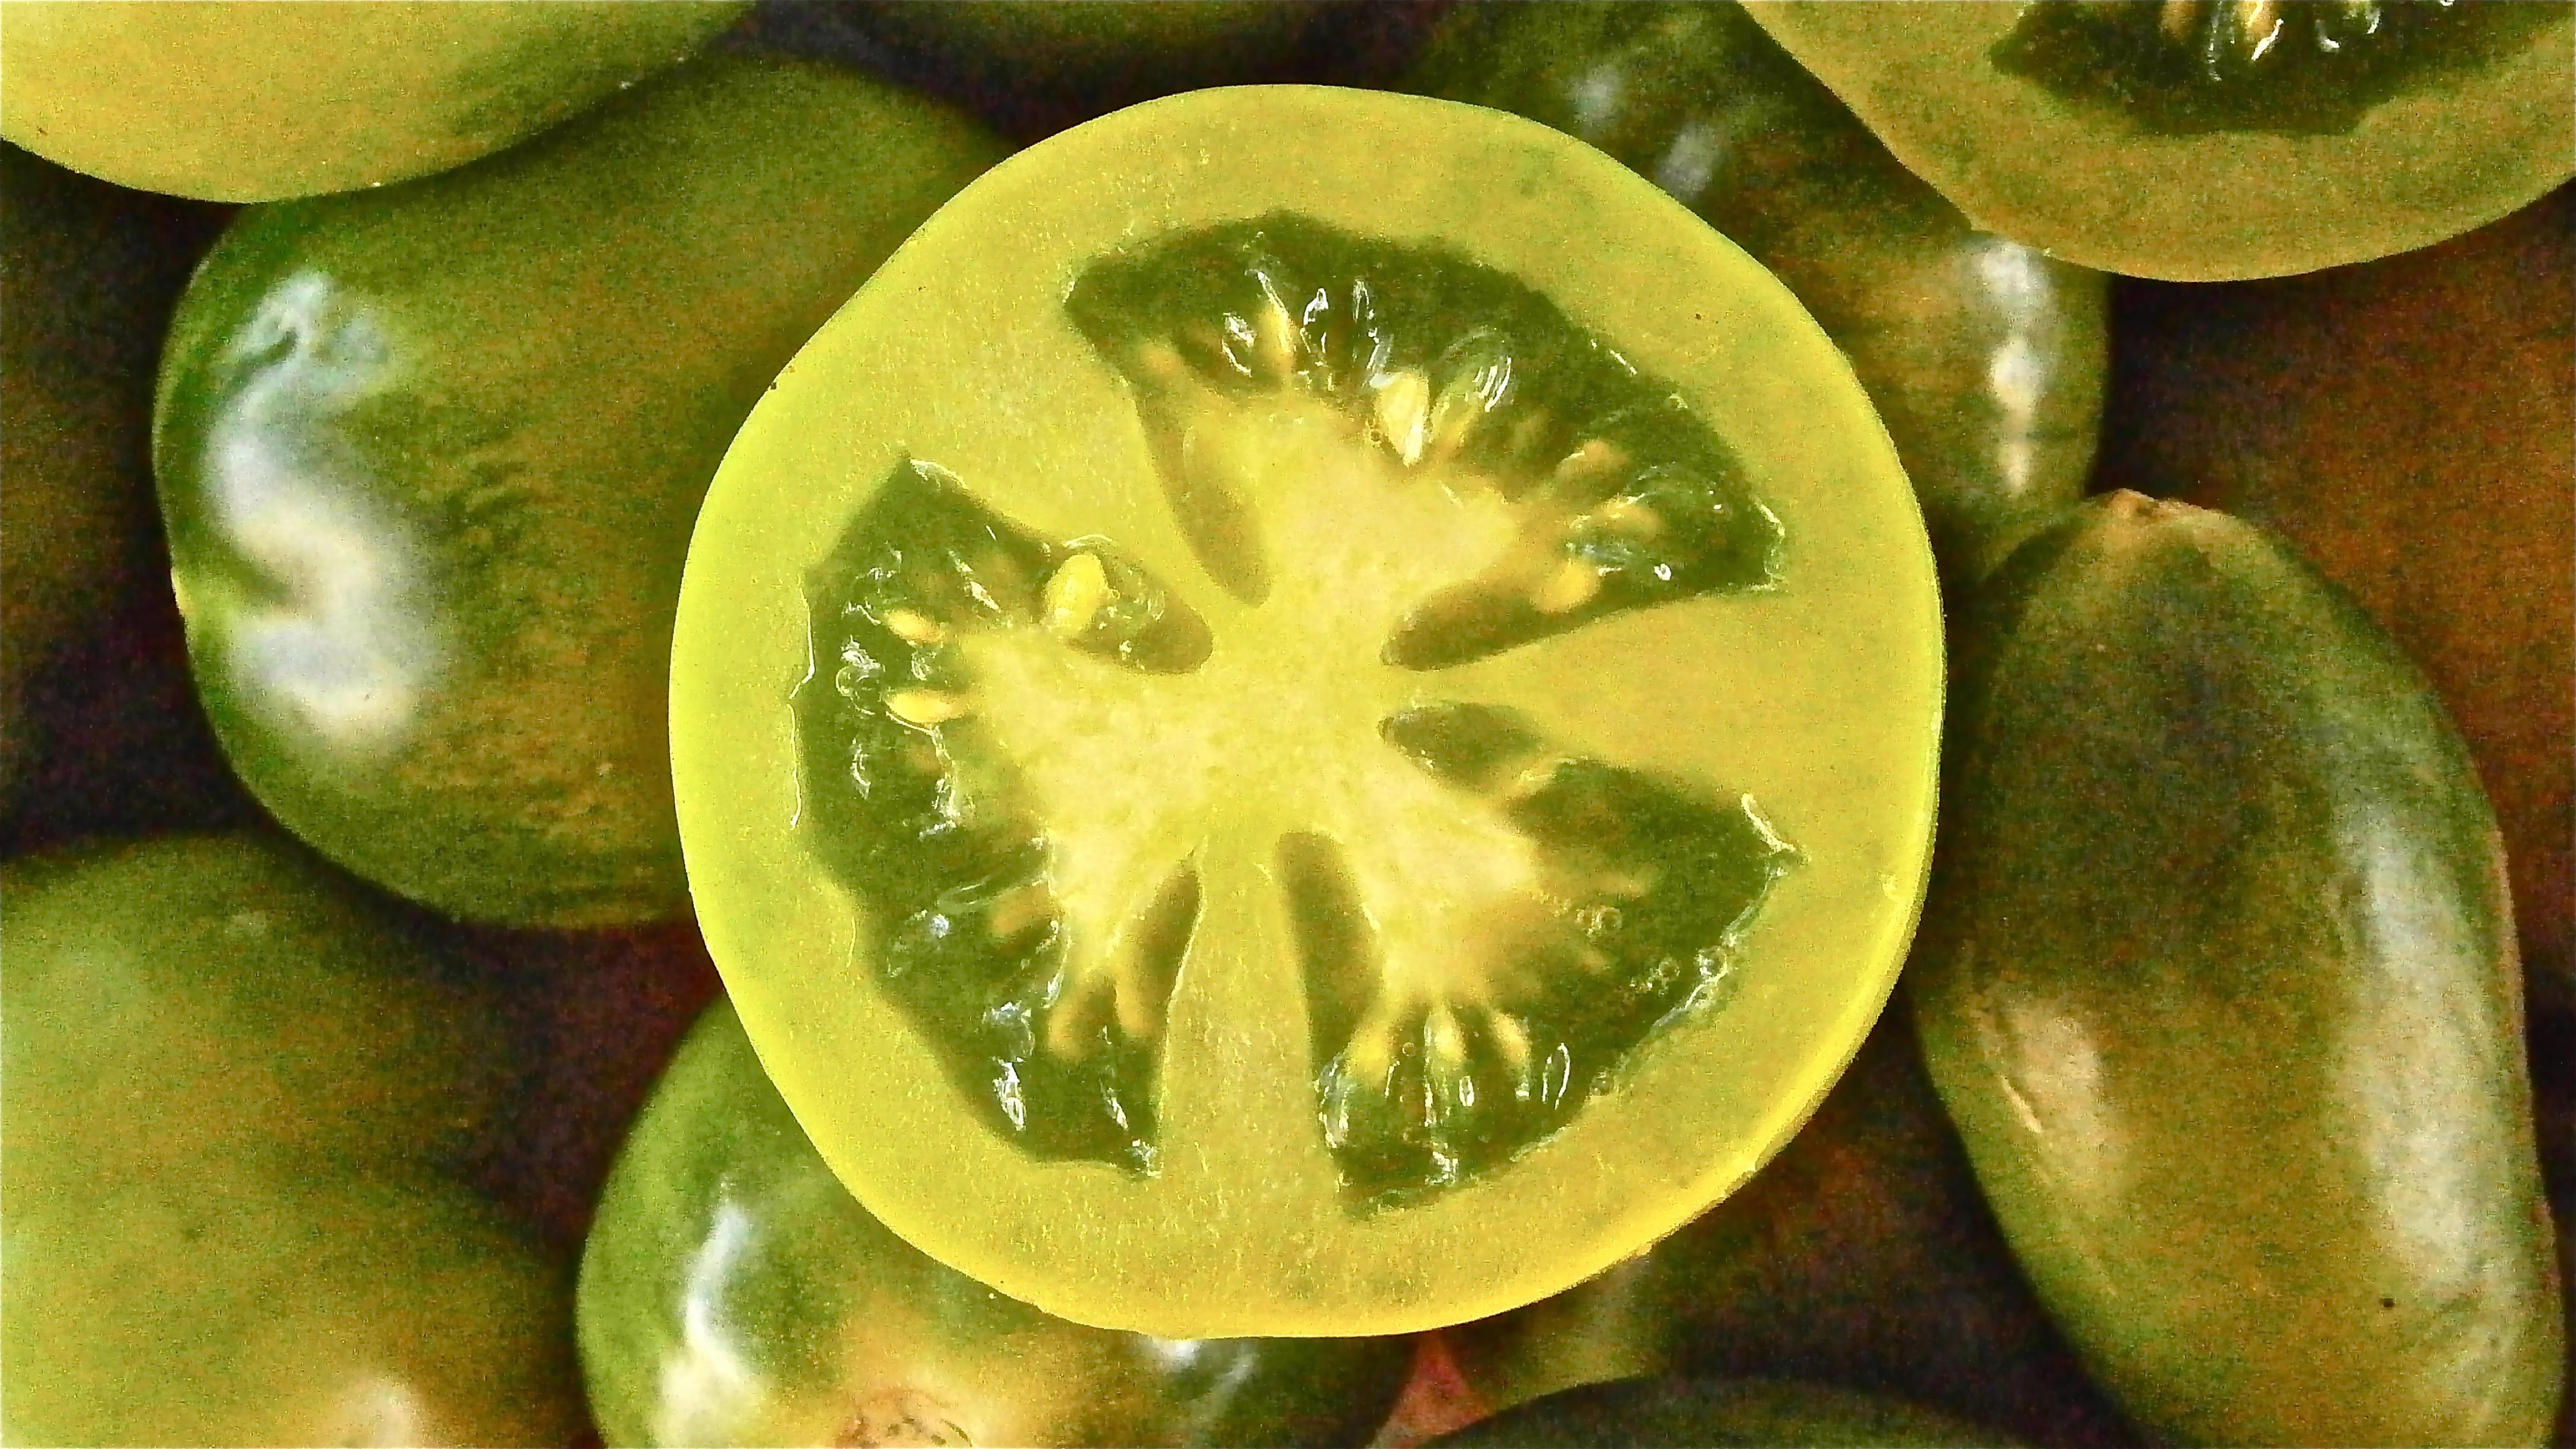
nature, plant, fruit, food, green, produce, vegetable, tomato, lime, vegetables, citron, citrus, flowering plant, land plant